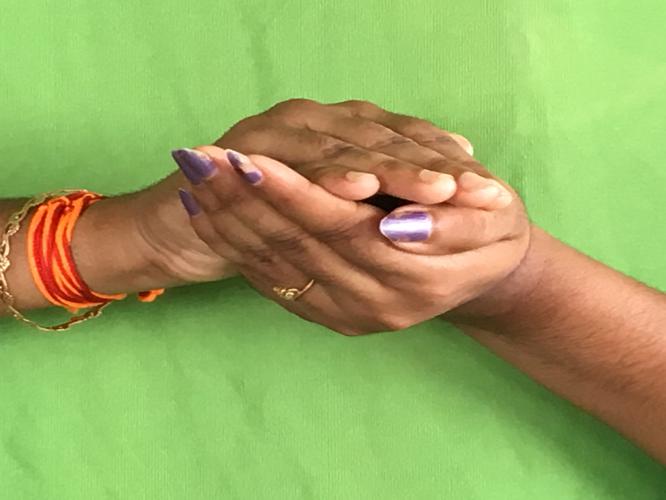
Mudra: Samputa
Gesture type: double_hand